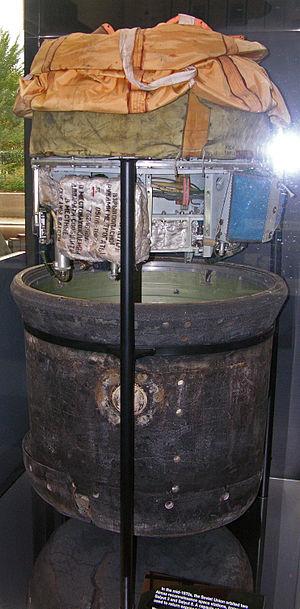
Almaz est un programme spatial militaire de l'Union Soviétique reposant sur le développement d'une station spatiale habitée d'environ 19 tonnes et d'un vaisseau TKS chargé de la relève et du ravitaillement de l'équipage. Trois exemplaires ont été placés en orbite entre 1973 et 1976. Deux d'entre eux ont effectivement reçu un équipage. Le projet est le fruit du bureau d'études de l'ingénieur Vladimir Tchelomeï qui produit les premières spécifications en 1964. Mis de côté dans un premier temps du fait la priorité accordée au programme spatial lunaire habité soviétique, il est réactivé à la suite du succès du programme Apollo au début des années 1970. Concurrencé par le programme civil Saliout et sans appui de la part de l'armée soviétique peu convaincue par l'apport d'un équipage pour les activités spatiales militaires, le programme Almaz est mis sur la touche en 1978. Dans les années 1980/1990 trois coques de stations Almaz sont réutilisées pour réaliser les satellites de reconnaissance radar Almaz-T. Les stations Almaz d'une masse d'environ 19 tonnes pouvaient accueillir un équipage permanent de 2 à 3 personnes.